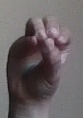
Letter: ha